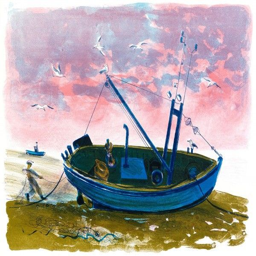
person -- pulled up on beach